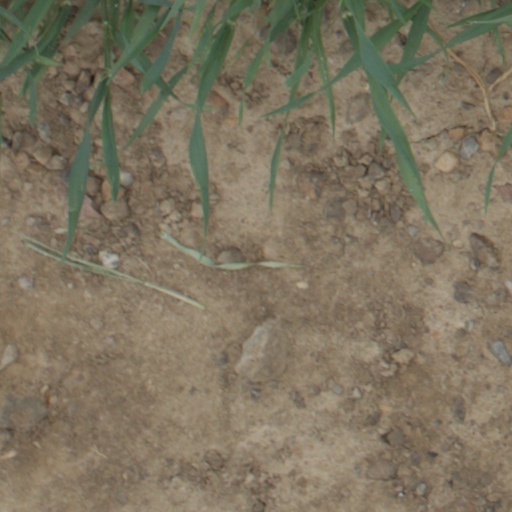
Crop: wheat